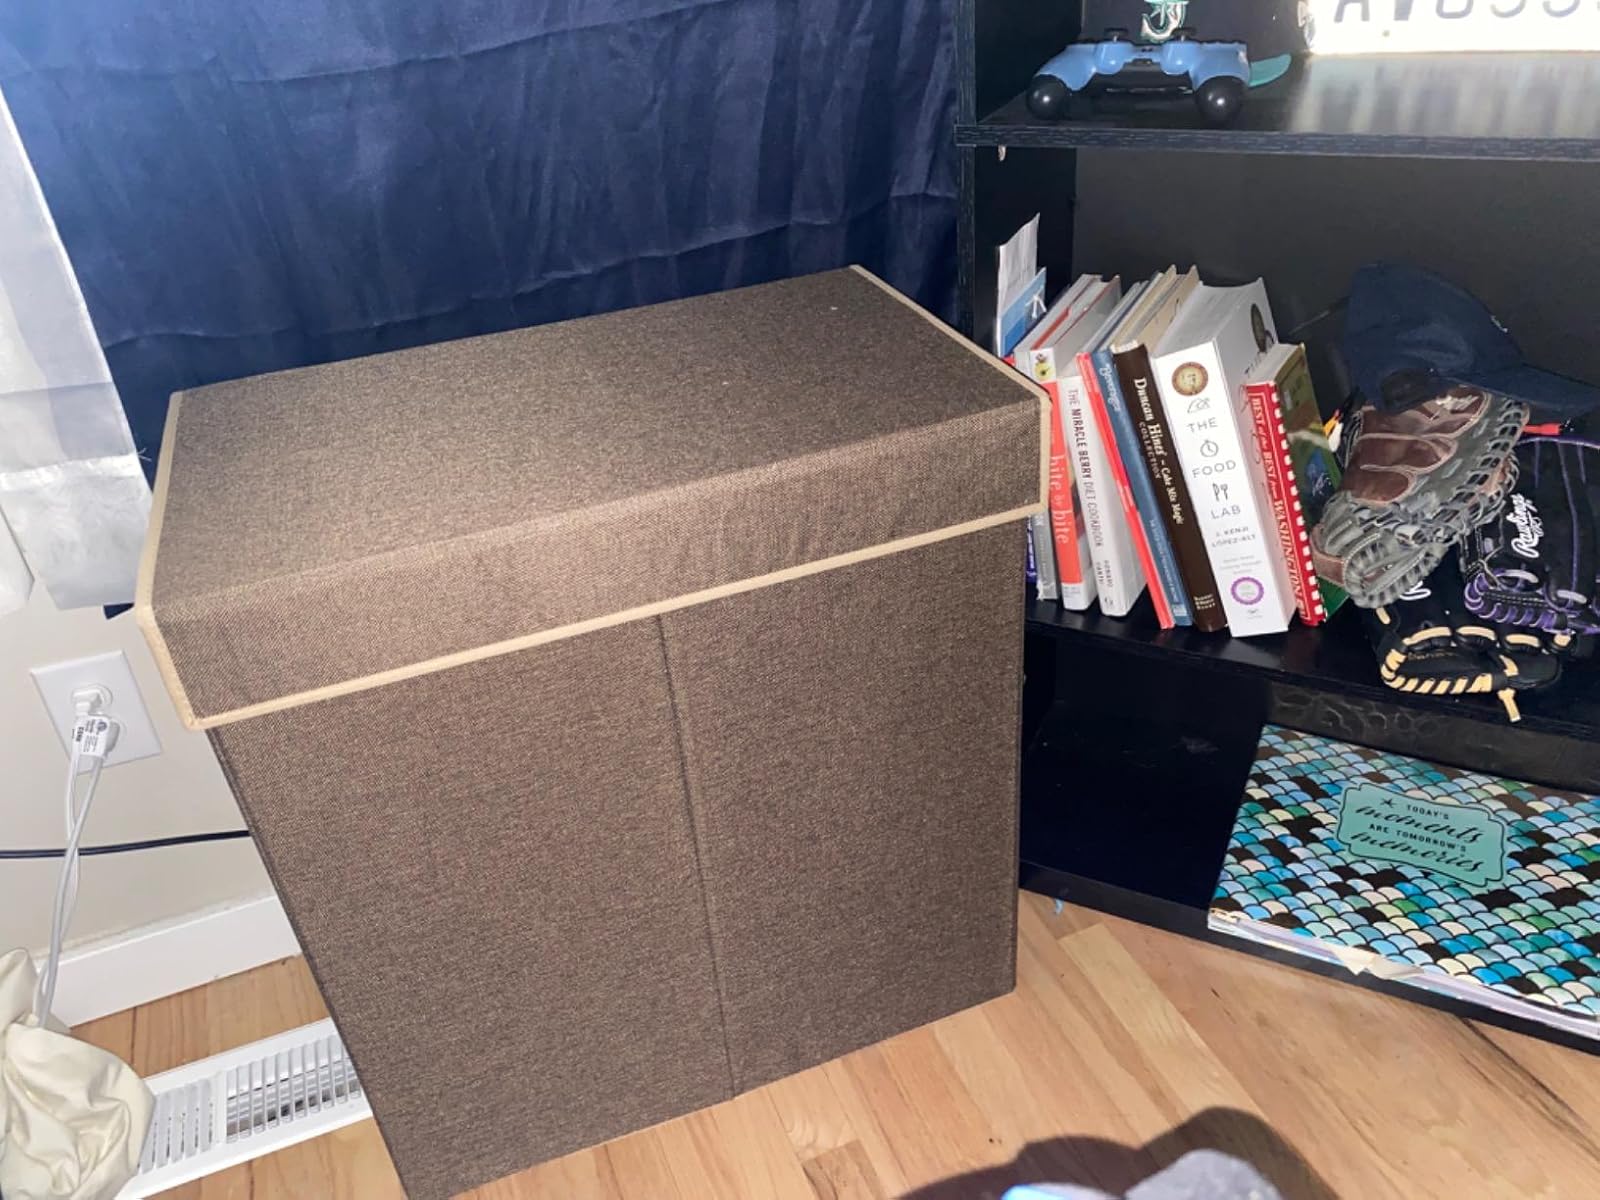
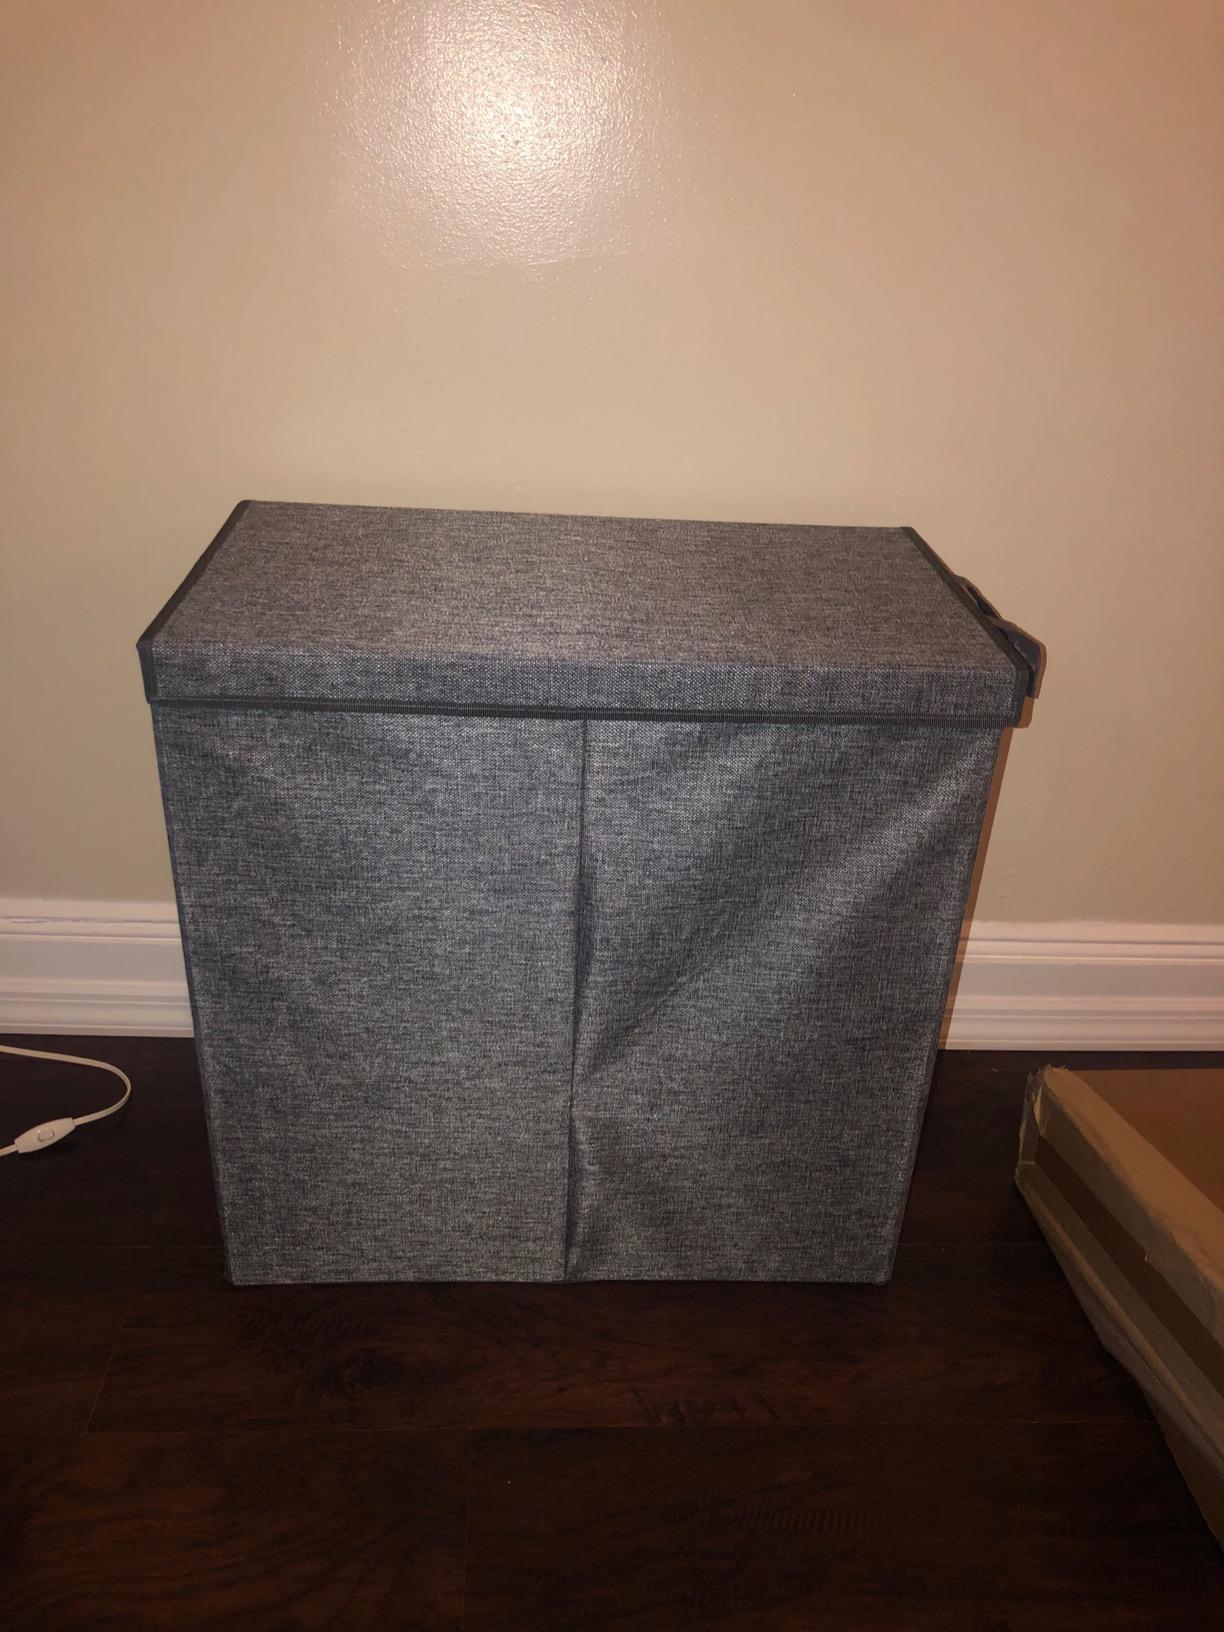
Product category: items_hamper
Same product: no